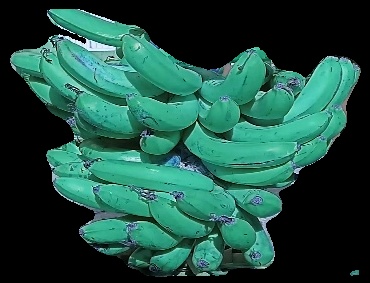
Variety: pachbale
Grade: grade3